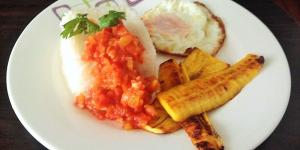
arroz a la cubana con platano